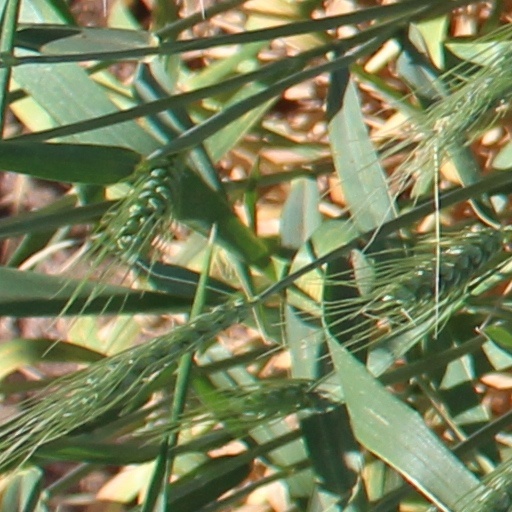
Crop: wheat